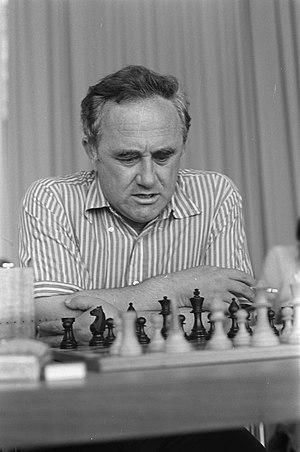
Efim Petrovitch Geller, né le 8 mars 1925 à Odessa et décédé le 17 novembre 1998 à Moscou, est un joueur d'échecs soviétique puis russe. Deux fois champion d'Union soviétique, en 1955 et en 1979, il fut l'un des vingt meilleurs joueurs d'échecs du monde pendant trente ans, de 1949 à 1979. Il se qualifia six fois pour le cycle des candidats au championnat du monde, terminant 3ᵉ des tournois des candidats de 1956 et 1962, et demi-finaliste en 1965.